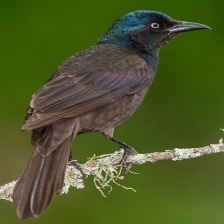
Species: COMMON GRACKLE
Scientific name: QUISCALUS QUISCULA